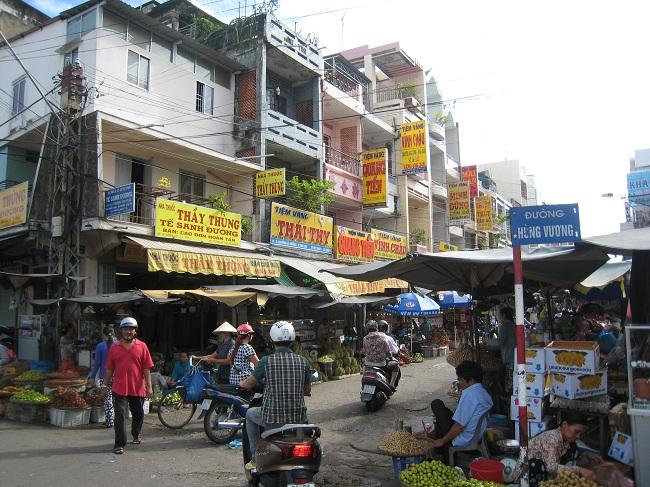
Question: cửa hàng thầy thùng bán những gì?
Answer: bán các loại thuốc